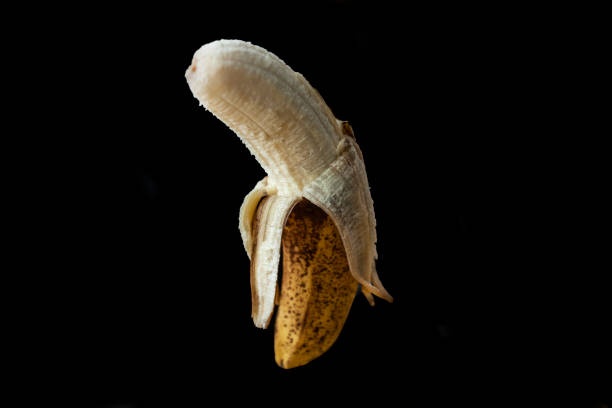
Label: banana